Caroline Pham

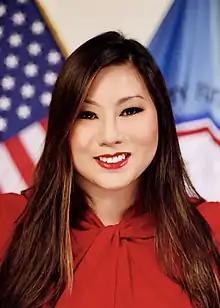
Official portrait, 2022

Caroline D. Pham is an American attorney who serves as a commissioner of the Commodity Futures Trading Commission (CFTC). She was designated acting chair of the CFTC by President Donald Trump on January 20, 2025.